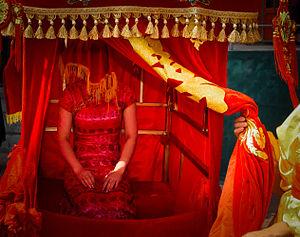
Le voile est un vêtement traditionnel ou religieux destiné généralement à masquer tout ou partie du corps et parfois du visage d'une femme.